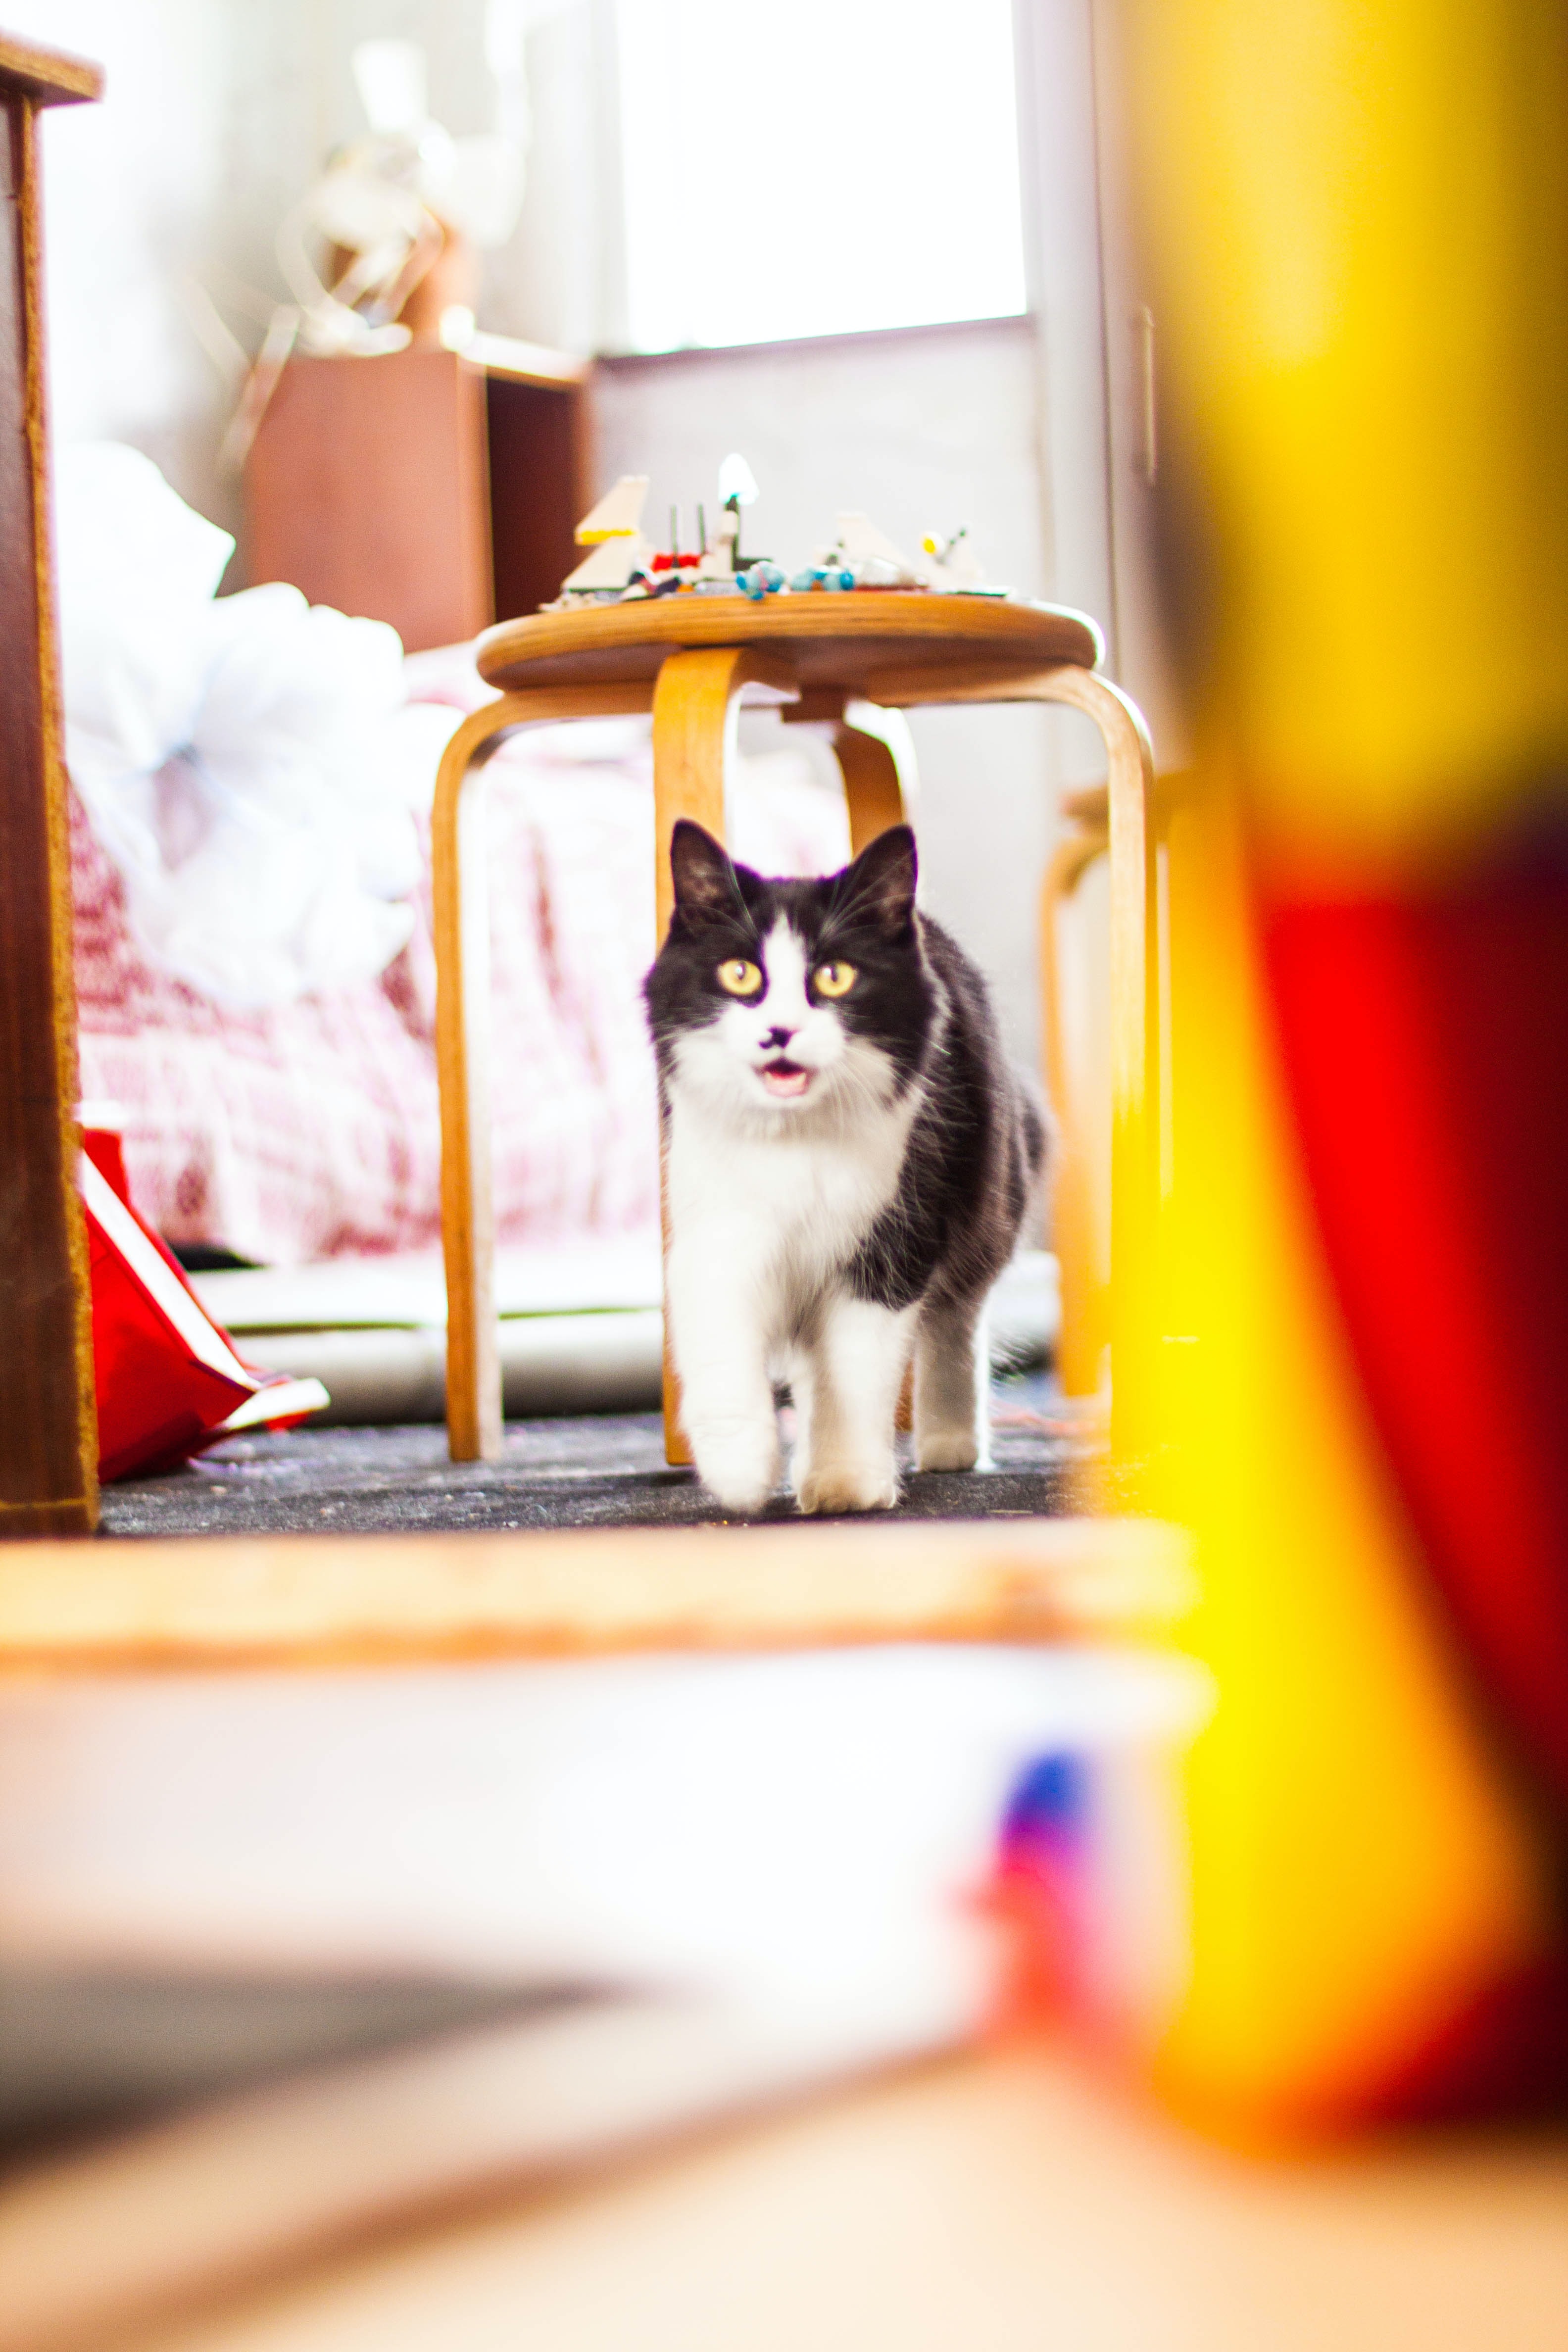
cat, small to medium sized cats, felidae, whiskers, yellow, snapshot, carnivore, kitten, room, table, domestic short haired cat, asian, polydactyl cat